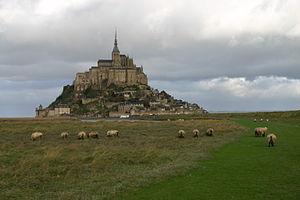
Raoul des Iles, né au XIIᵉ siècle et mort le 18 mars 1218, est un bénédictin français, dix-neuvième abbé du Mont Saint-Michel, de 1212 à 1218. L’élection du successeur de Jordan du Mont fut marquée par un incident qui vit les prétentions de Guillaume d’Otteillé, évêque d’Avranches, fléchir devant les privilèges canoniques de ce couvent. Instruit que le chapitre des moines devait se réunir pour conférer la dignité abbatiale, ce prélat s’empressa, en effet, de se rendre au Mont Saint-Michel pour présider cette assemblée. Informés de ses prétentions, ou peut-être les soupçonnant seulement, les religieux lui défendirent l’entrée de leur monastère jusqu’à ce qu’il eût contracté l’obligation écrite de n’attenter en rien aux droits de la communauté, et affirmé qu’en se rendant au monastère il n’avait d’autre intention que de déposer ses hommages devant l’autel de l’Archange.